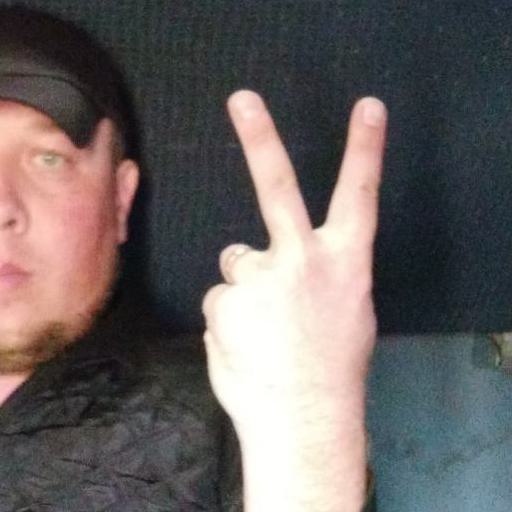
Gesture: peace_inverted